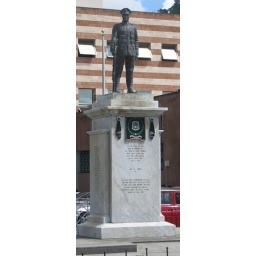
&amp;quot;The Iron Man&amp;quot; , a monument to World War 1 veterans in front of the market building.